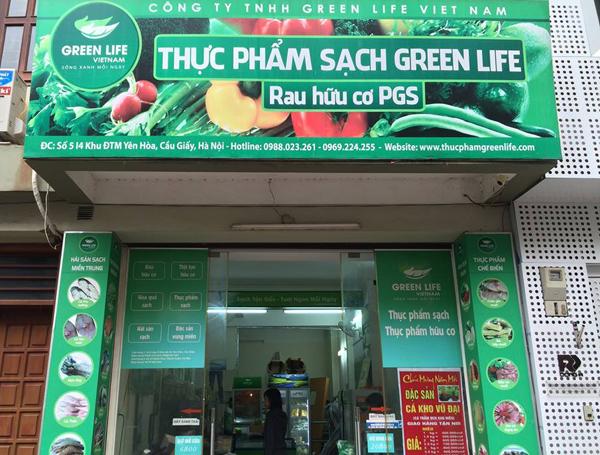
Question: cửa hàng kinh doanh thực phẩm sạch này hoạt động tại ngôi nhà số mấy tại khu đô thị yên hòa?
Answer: số 514